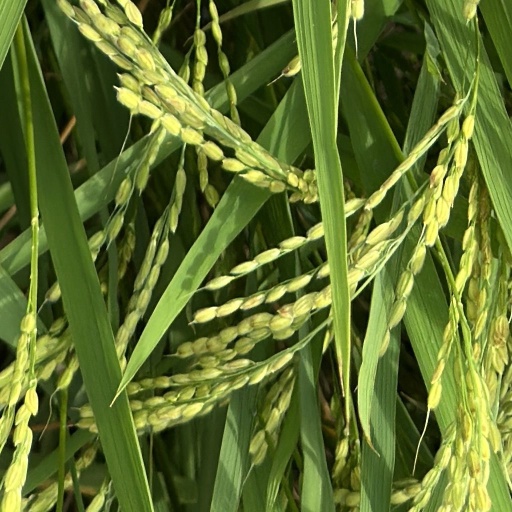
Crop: rice